Click Clack Jack

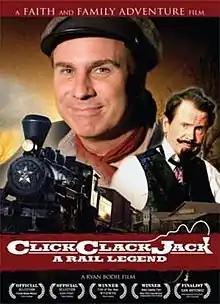
Film poster

Click Clack Jack: A Rail Legend is a 2008 Christian family film directed by Ryan Bodie. The film has received several film festival awards, including Best Short Film at the New York International Independent Film and Video Festival. It was produced in California on an estimated budget of $1,000,000.